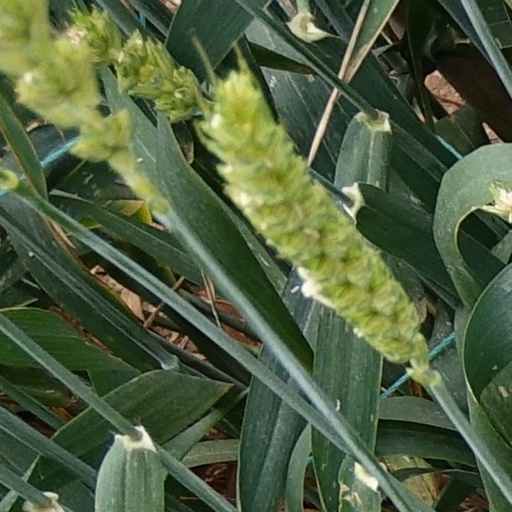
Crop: wheat